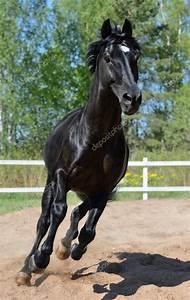
horse